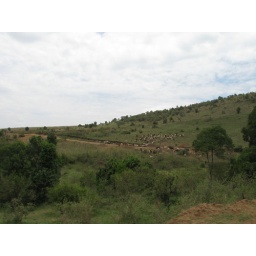
Ride to airport - cows in road